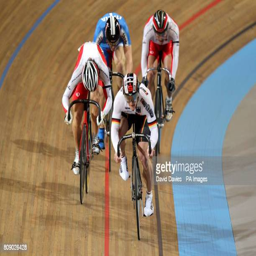
olympic athlete leads the race during the round during day